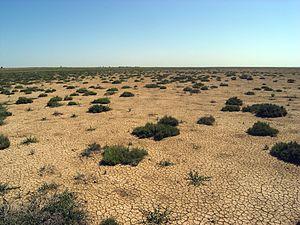
L'expression zone importante pour la conservation des oiseaux renvoie à un inventaire scientifique dressé en application d'un programme international de Birdlife International visant à recenser les zones les plus favorables pour la conservation des oiseaux sauvages.
Les sites Ramsar en Tunisie sont au nombre de 41 en 2017. La Tunisie adhère à la Convention de Ramsar depuis 1980 et compte de nombreuses zones humides d'importance internationale comme le Chott el-Jérid et le lac Ichkeul.
La sebkha Kelbia est une sebkha tunisienne de 8 000 hectares située au centre du pays, sur le territoire du gouvernorat de Sousse, plus précisément au sud de la délégation de Kondar.